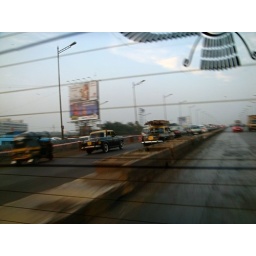
Thru the back of the window of our car in Mumbai